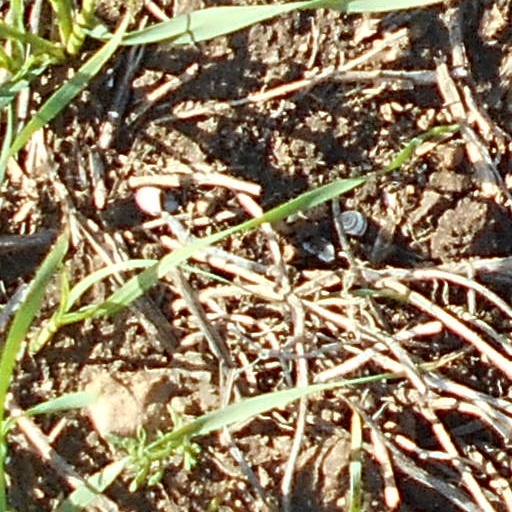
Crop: wheat